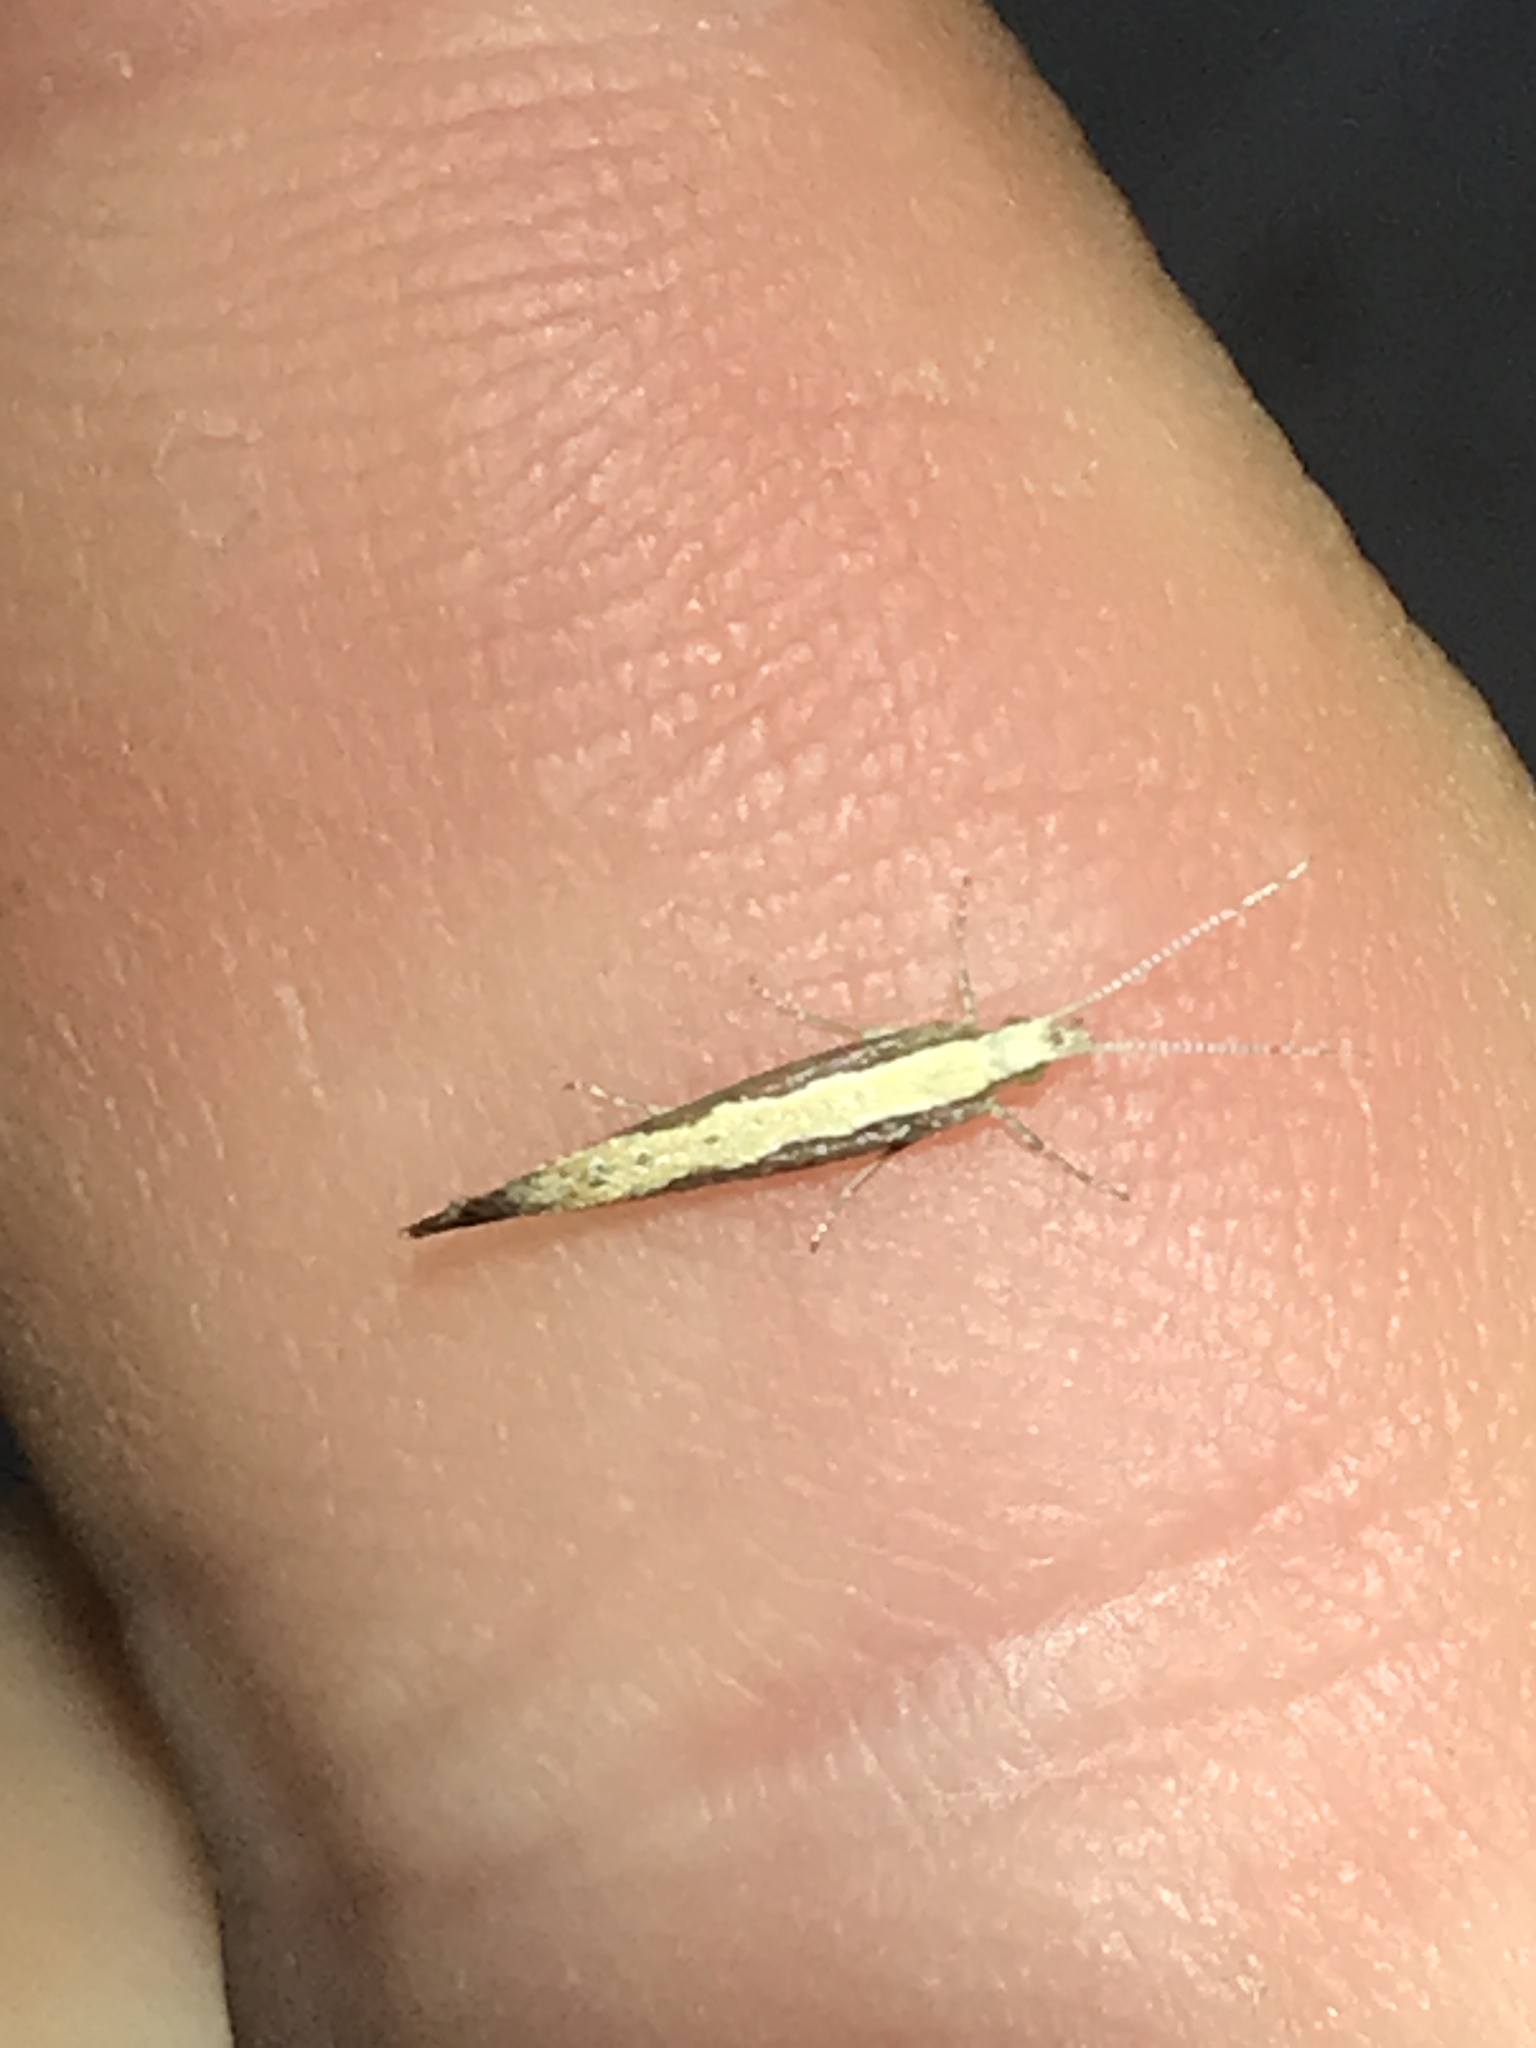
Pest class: diamondback_moth